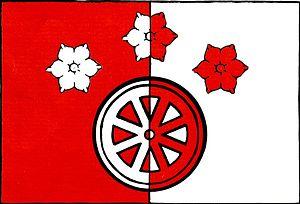
Lovečkovice est une commune du district de Litoměřice, dans la région d'Ústí nad Labem, en République tchèque. Sa population s'élevait à 565 habitants en 2018.